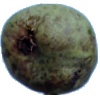
Label: Pear Stone 1